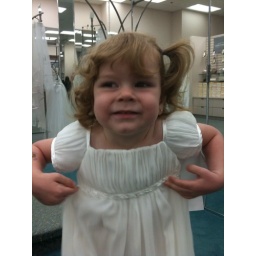
Ana in her flower girl dress for her Uncle Jesse's wedding in. September.